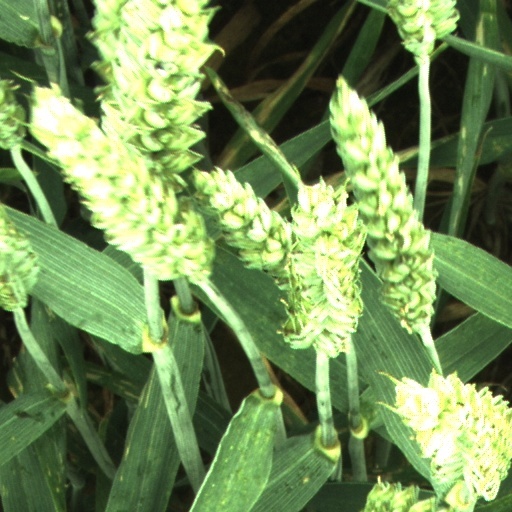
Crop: wheat